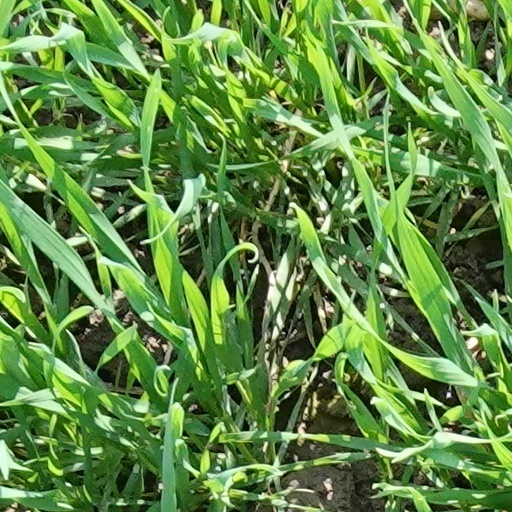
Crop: wheat